François Vanden Eynde

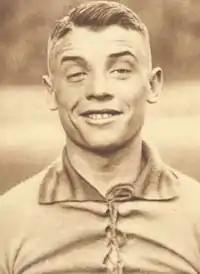
François Vanden Eynde

François Vanden Eynde or Van Den Eynde (born 15 February 1911) was a Belgian footballer who played as a forward.